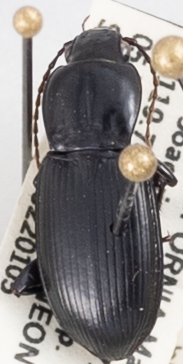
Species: Pterostichus ordinarius
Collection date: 2022-01-05
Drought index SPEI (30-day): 0.71
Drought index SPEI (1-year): -1.28
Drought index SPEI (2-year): -2.09